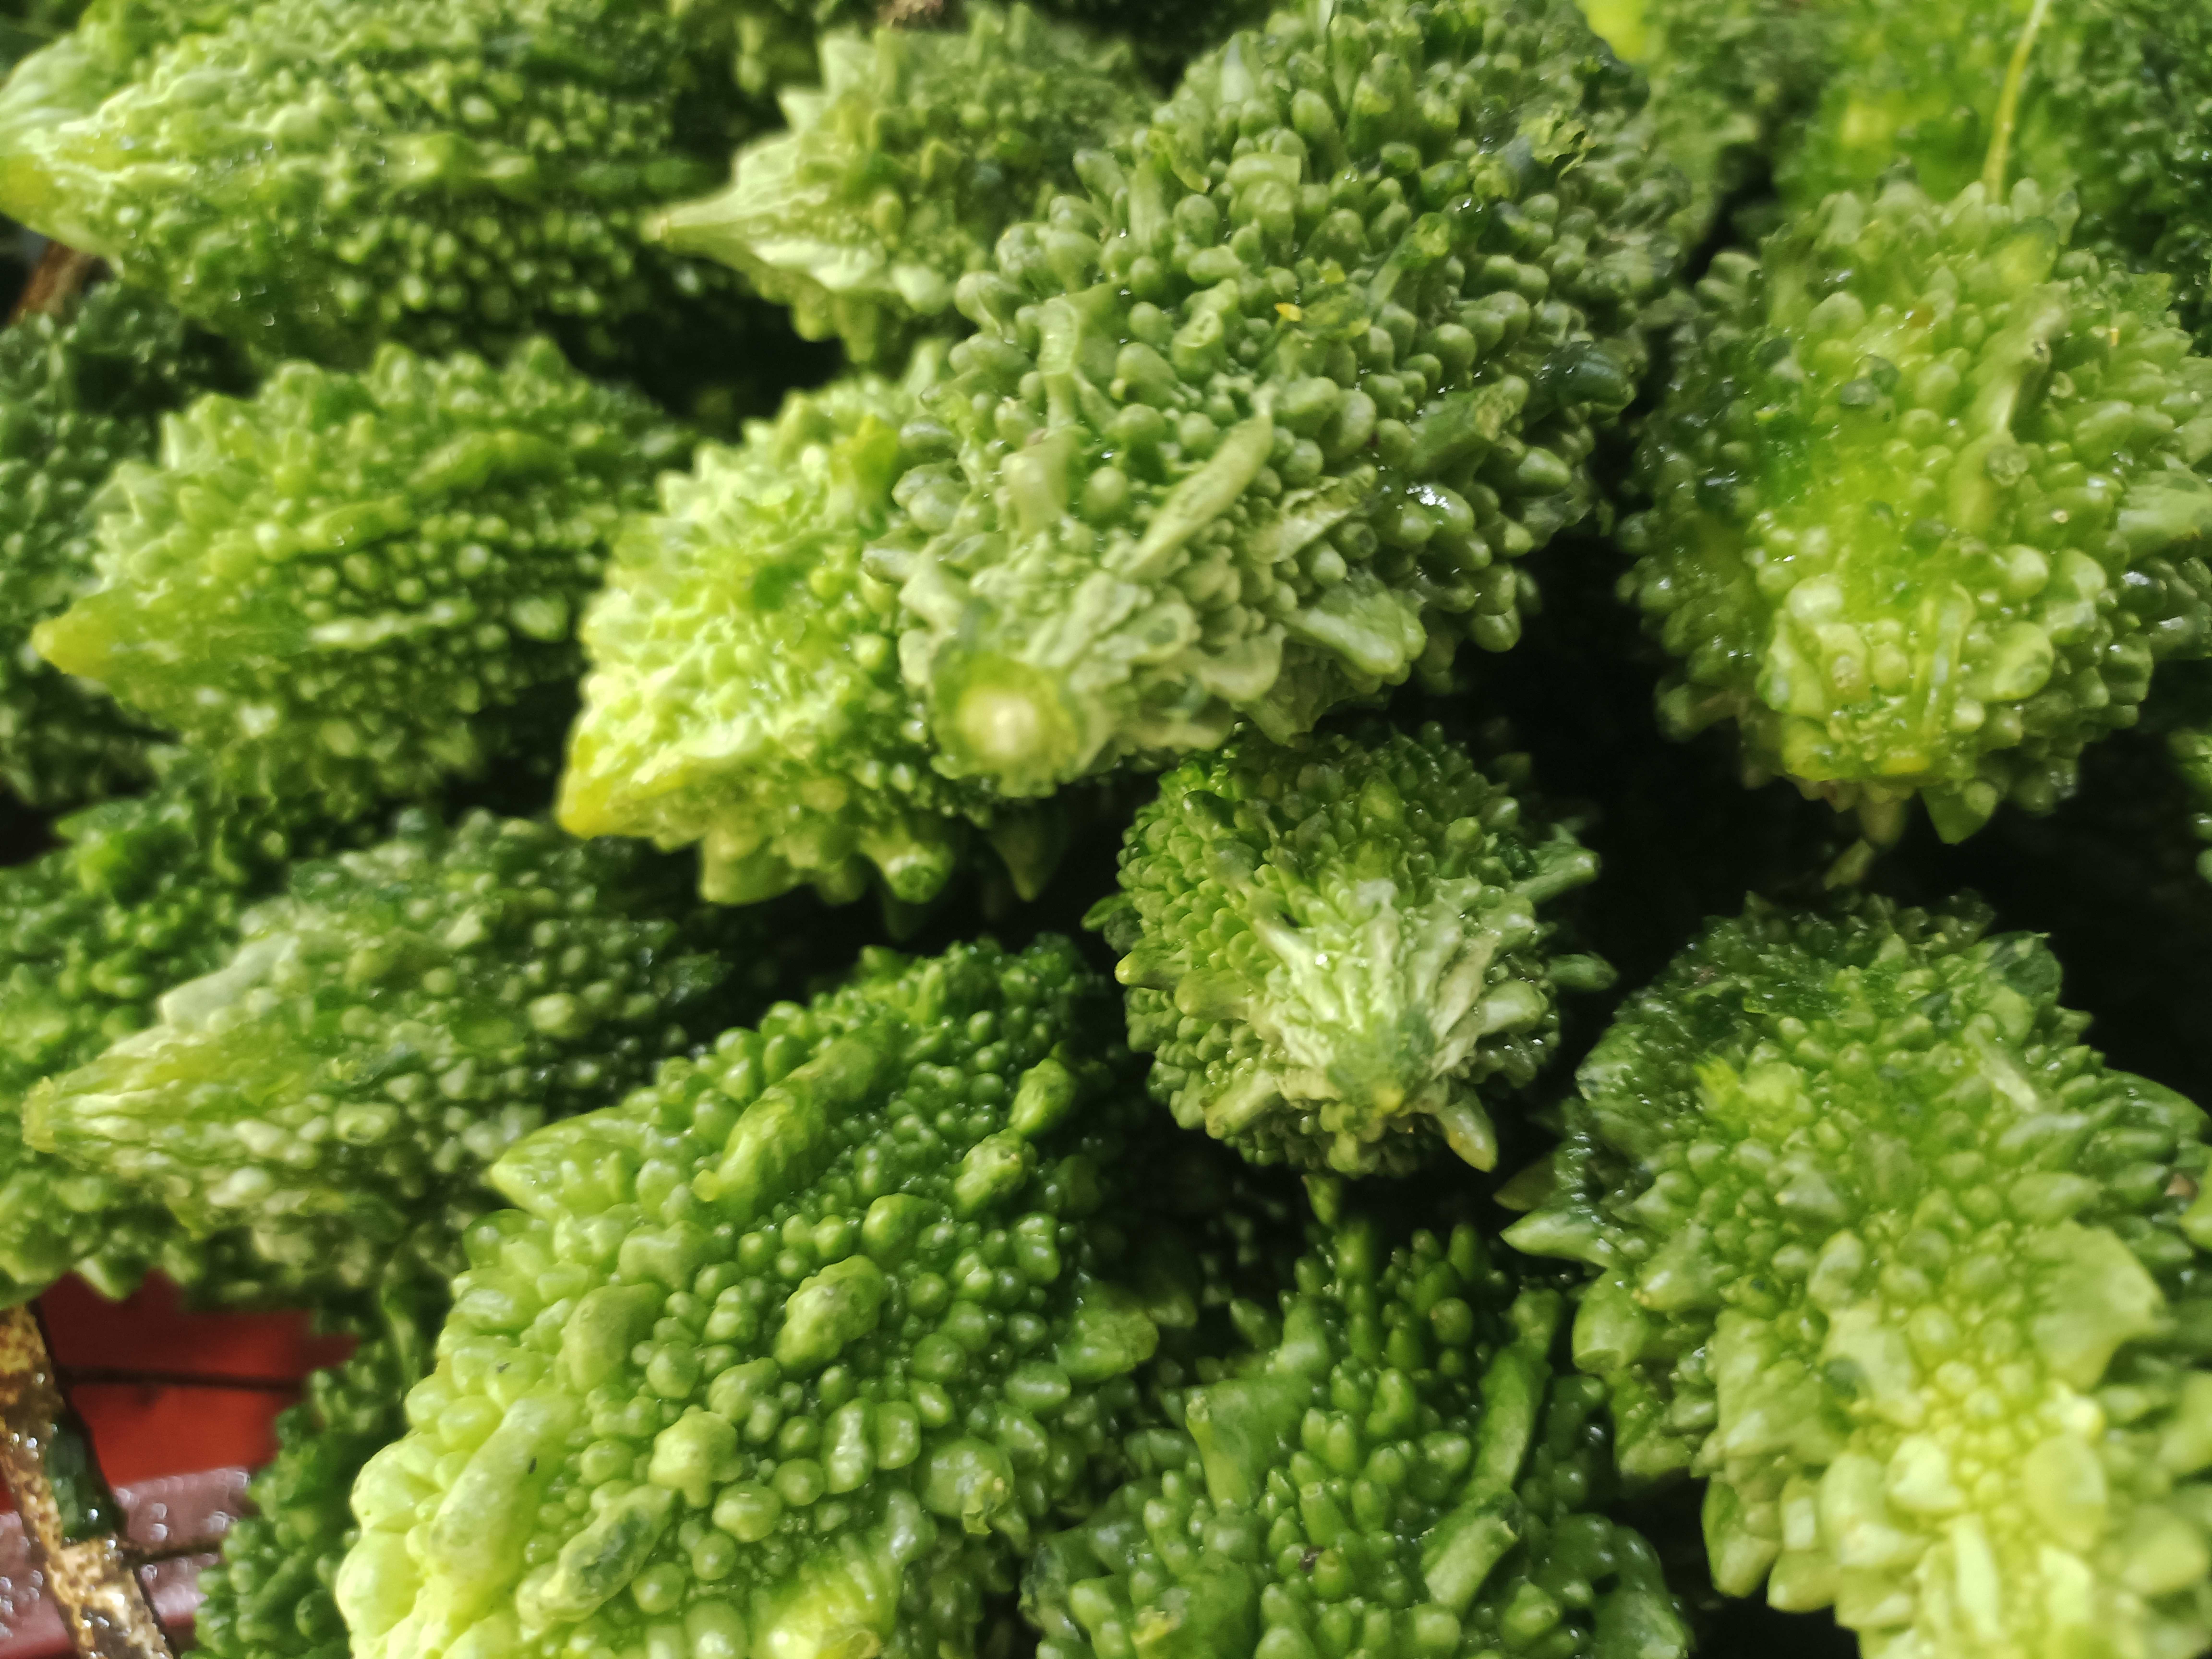
Label: Momordica charantia